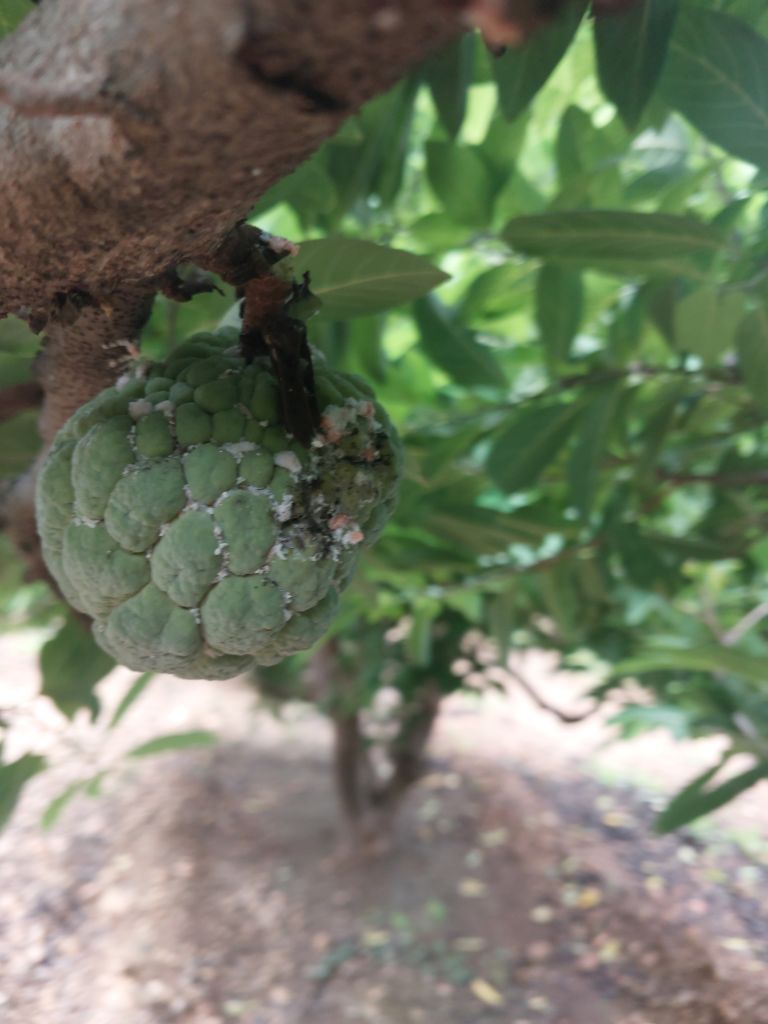
Disease label: Mealy Bug